Savanna

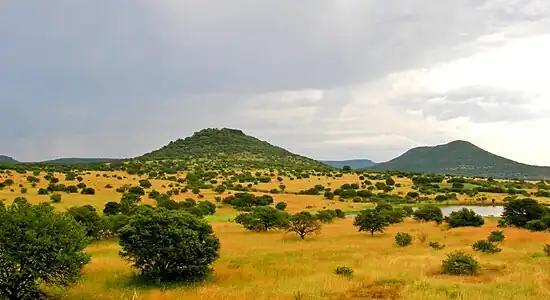
Savanna in eastern South Africa

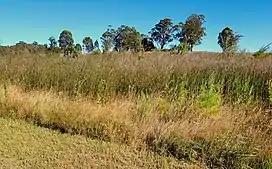
Eucalyptus savanna in Western Sydney

Large areas of Australian and South American savannas have been cleared of trees, and this clearing continues today. For example, land clearing and fracking threaten the Northern Territory, Australia savanna, and 480,000 ha of savanna were being cleared annually in Queensland in the 2000s, primarily to improve pasture production. Substantial savanna areas have been cleared of woody vegetation and much of the area that remains today is vegetation that has been disturbed by either clearing or thinning at some point in the past.